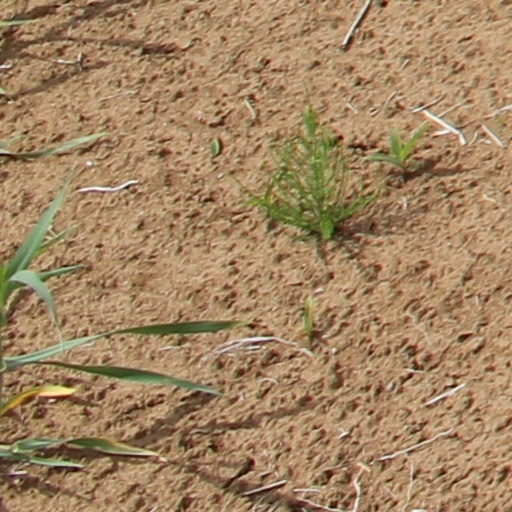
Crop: wheat